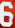
Number: 6